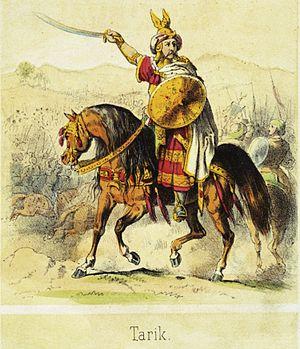
Tariq ibn Ziyad, né au VIIᵉ siècle au Maghreb, et mort vers 720 à Damas, est un stratège militaire et gouverneur omeyyade d'origine berbère, également décrit comme un affranchi de Moussa Ibn Noçaïr. Il est avec Tarif ibn Malik et Munuza, l'un des principaux acteurs de la conquête musulmane de la péninsule Ibérique.
L'histoire des Aurès est liée à une partie de ce qui allait devenir l'Algérie, peuplée principalement de Chaouis. Les Aurès sont un vaste territoire comprenant une chaîne de montagnes et des plaines à l'est de l'Algérie.
Le Gharb al-Ândalus est une ancienne province d'Al-Andalus qui correspond aux régions du sud du Portugal, avant la Reconquista. Par extension, on inclut généralement dans al-Gharb al-Ândalus la province arabo-berbère d'al-Tagr al-Adna, qui correspond au centre du Portugal actuel, et qui constituait en réalité une entité politique et administrative distincte. L'histoire du Gharb commence en 711, lorsque l'ancienne Lusitanie romaine est intégrée dans le vaste empire omeyyade de Damas sous les noms d'al-Tagr al-Adna et de Gharb al-Ândalus. Elle s'achève en 1249, avec la conquête de l'Algarve par le roi Alphonse III de Portugal, qui met fin à la Reconquista portugaise. Dans le langage courant, l'expression Gharb al-Ândalus sert à désigner la période d'occupation musulmane de l'actuel territoire continental du Portugal. Le terme Al-Gharb al-Ândalus, adapté à la phonétique et à l'orthographe portugaises, est à l'origine du nom de la province historique et de la région administrative actuelle de l'Algarve au Portugal.
Cet article recense les personnalités berbères.
La conquête musulmane de la péninsule Ibérique est l'expansion initiale du califat omeyyade sur l'Hispanie, s'étendant en grande partie de 711 à 726. La conquête aboutit à la destruction du royaume wisigoth et l'établissement de la wilaya d'al-Andalus et marque l'expansion la plus occidentale du califat omeyyade et de la domination musulmane en Europe.